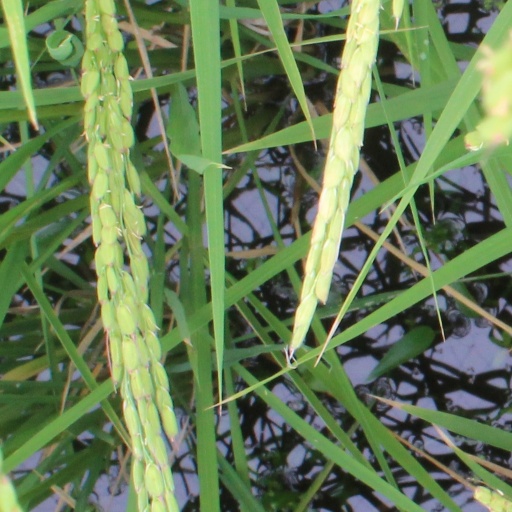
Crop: rice